Nicholas Serota

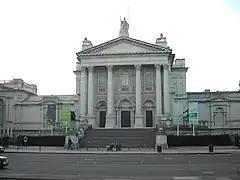
Tate Britain, previously the Tate Gallery

The short-listed candidates for the Tate directorship, who included Norman Rosenthal and Julian Spalding, were asked to prepare a seven-year scheme for the Tate. Serota's submission, on two sides of A4 paper, was titled "Grasping the Nettle". It analysed the various areas of Tate work and proposed future strategies to deal with the imminent crisis caused by restricted government financial support, changing public sector management expectations and increasing art market prices. He saw many areas of the Tate's operations in need of overhaul, and concluded that the gallery was loved, but not respected enough. Tate chairman, Sir Richard Rogers considered this by far the best proposal submitted.